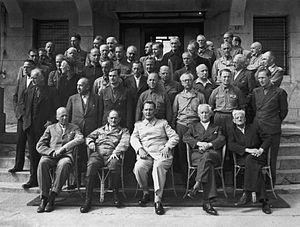
Le Central Continental Prisoner of War Enclosure No. 32, portant le nom de code Ashcan, était un camp de prisonniers de guerre allié situé dans le Palace Hôtel de Mondorf-les-Bains, au Luxembourg, pendant la Seconde Guerre mondiale. Opérant de mai à août 1945, il a servi de station de traitement et de centre d'interrogatoire pour des dirigeants nazis survivants avant leur procès à Nuremberg, y compris Hermann Göring et Karl Dönitz.